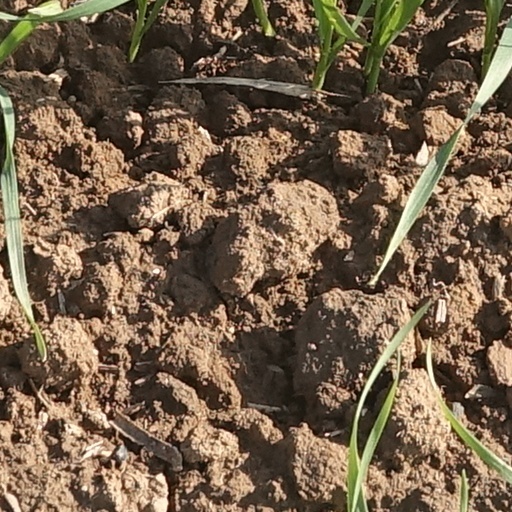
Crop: wheat